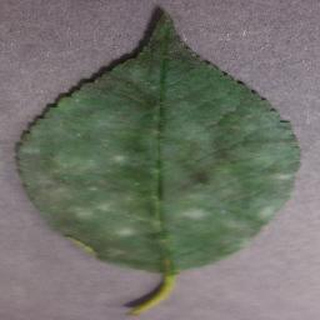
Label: cherry_powdery_mildew